Ángel Sanz Briz

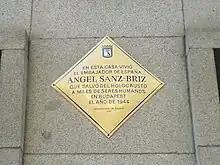
Ángel Sanz Briz memorial in Madrid. In this house lived the ambassador of Spain, Ángel Sanz Briz, who saved thousands of human beings from the Holocaust in Budapest in 1944.

Sanz-Briz began his posting as the first secretary at the Spanish Embassy in Budapest, Hungary, in 1942.